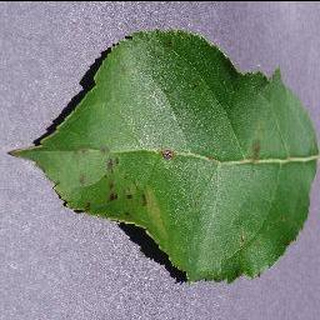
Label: apple_apple_scab